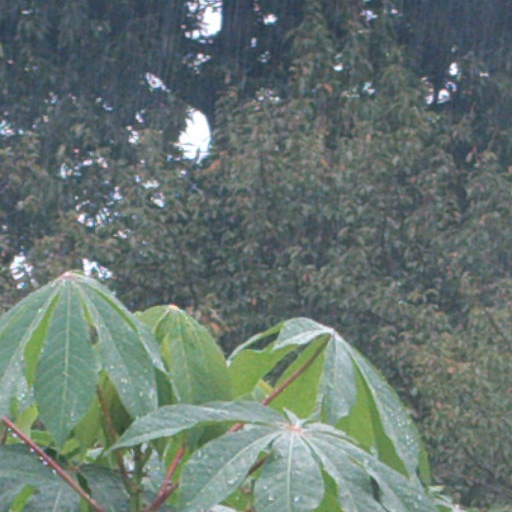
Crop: cassava